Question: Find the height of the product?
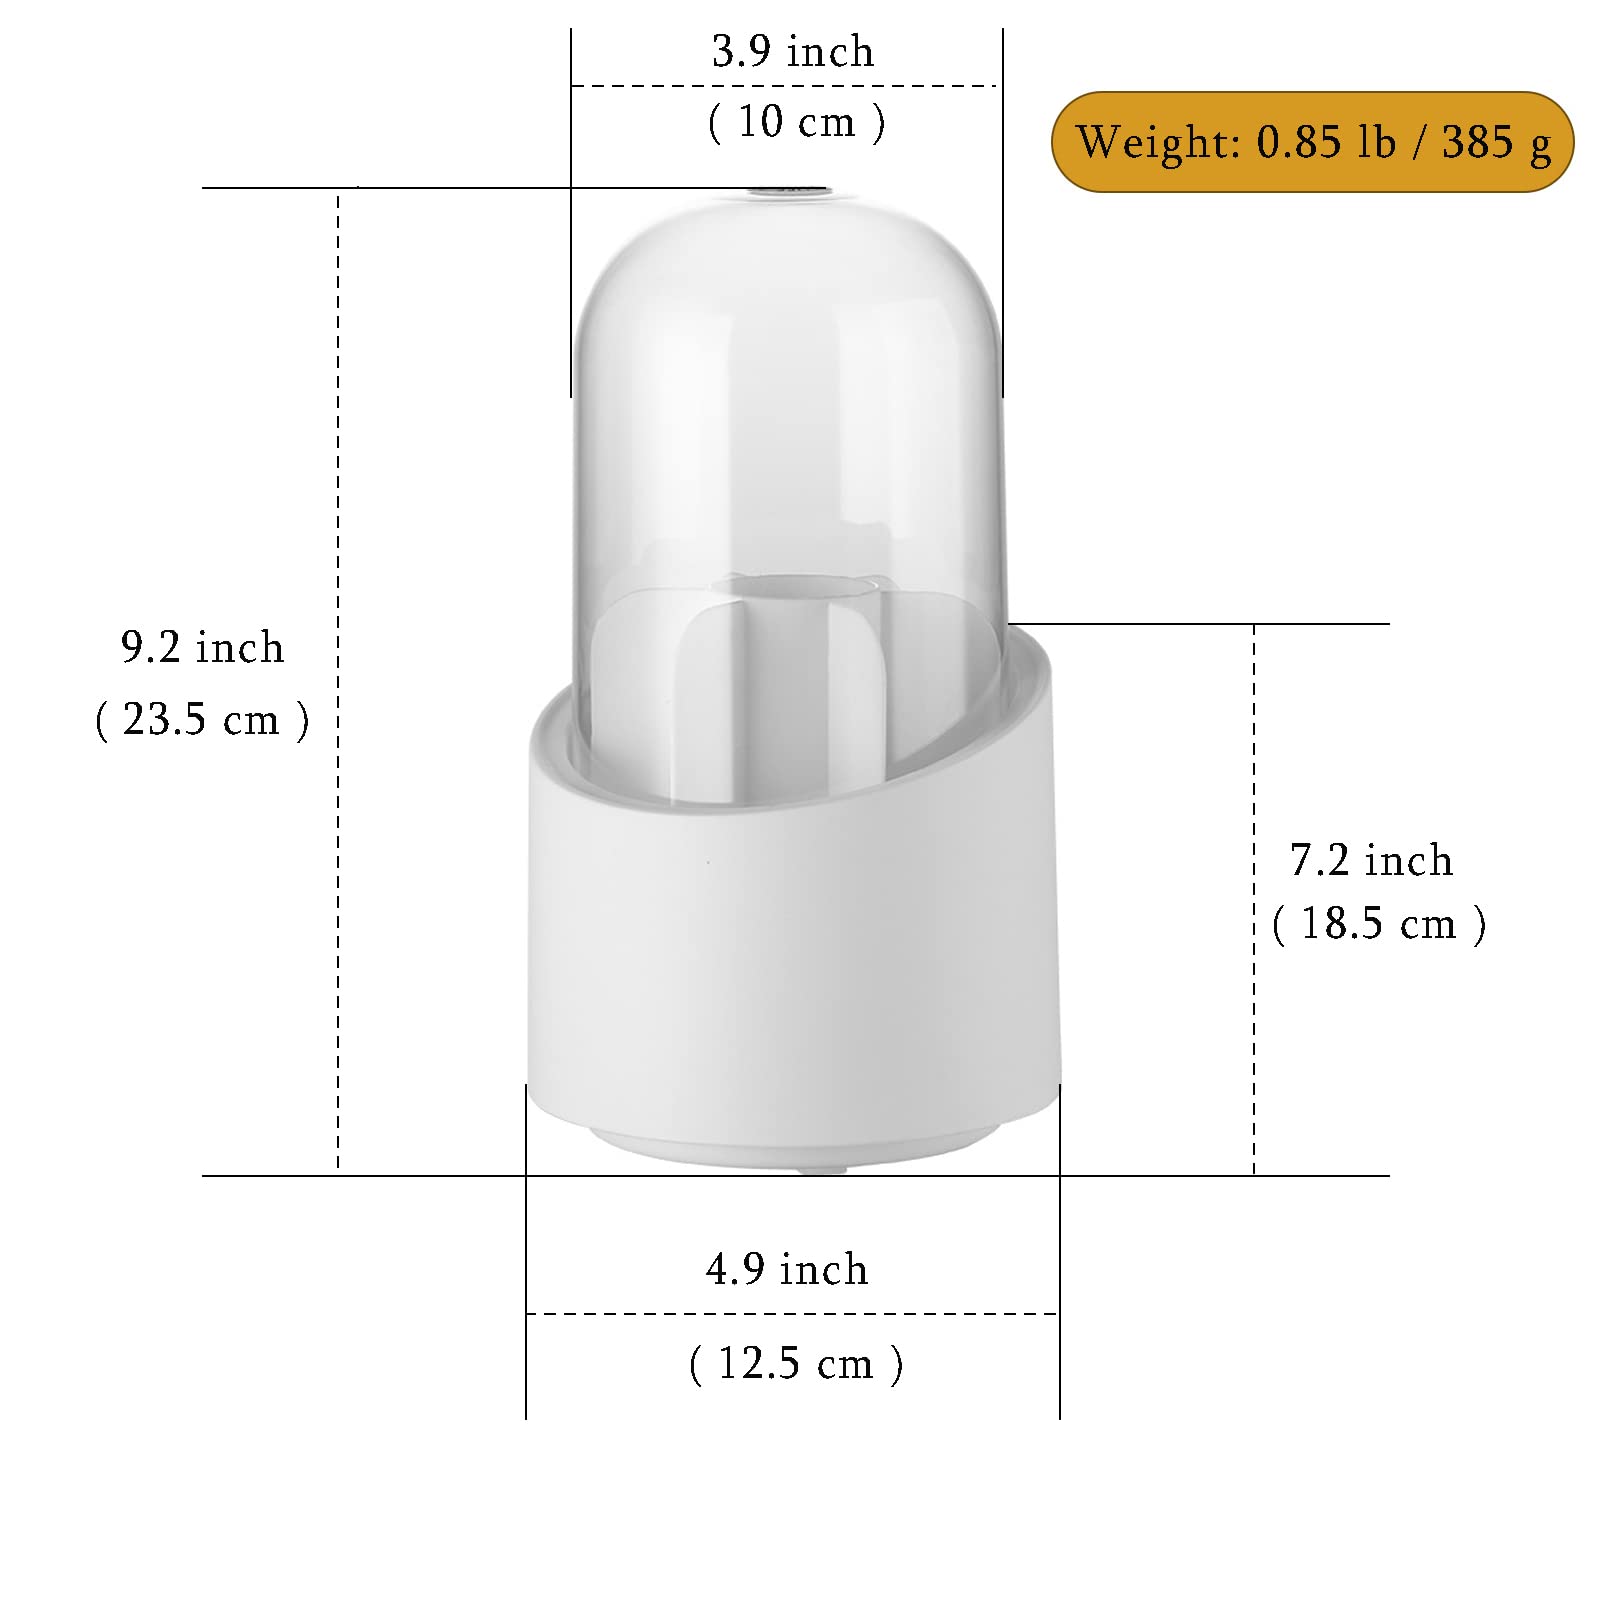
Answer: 9.2 inch